Ten Days of Repentance

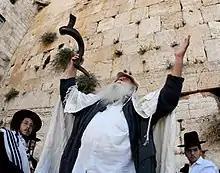
A man holding a shofar while saying selichot at the Western Wall during the Ten Days of Repentance

In Judaism, the Ten Days of Repentance ("ʿǍseret yəmēy təšūvā") are the first ten days of the Hebrew month of Tishrei, beginning with the Jewish holiday of Rosh Hashanah and ending with the conclusion of Yom Kippur. During this time some observant Jews focus on taking stock of their lives, making amends with people and asking for their forgiveness, repenting for their sins and seeking out closeness with God. These days usually fall in September and/or early October.